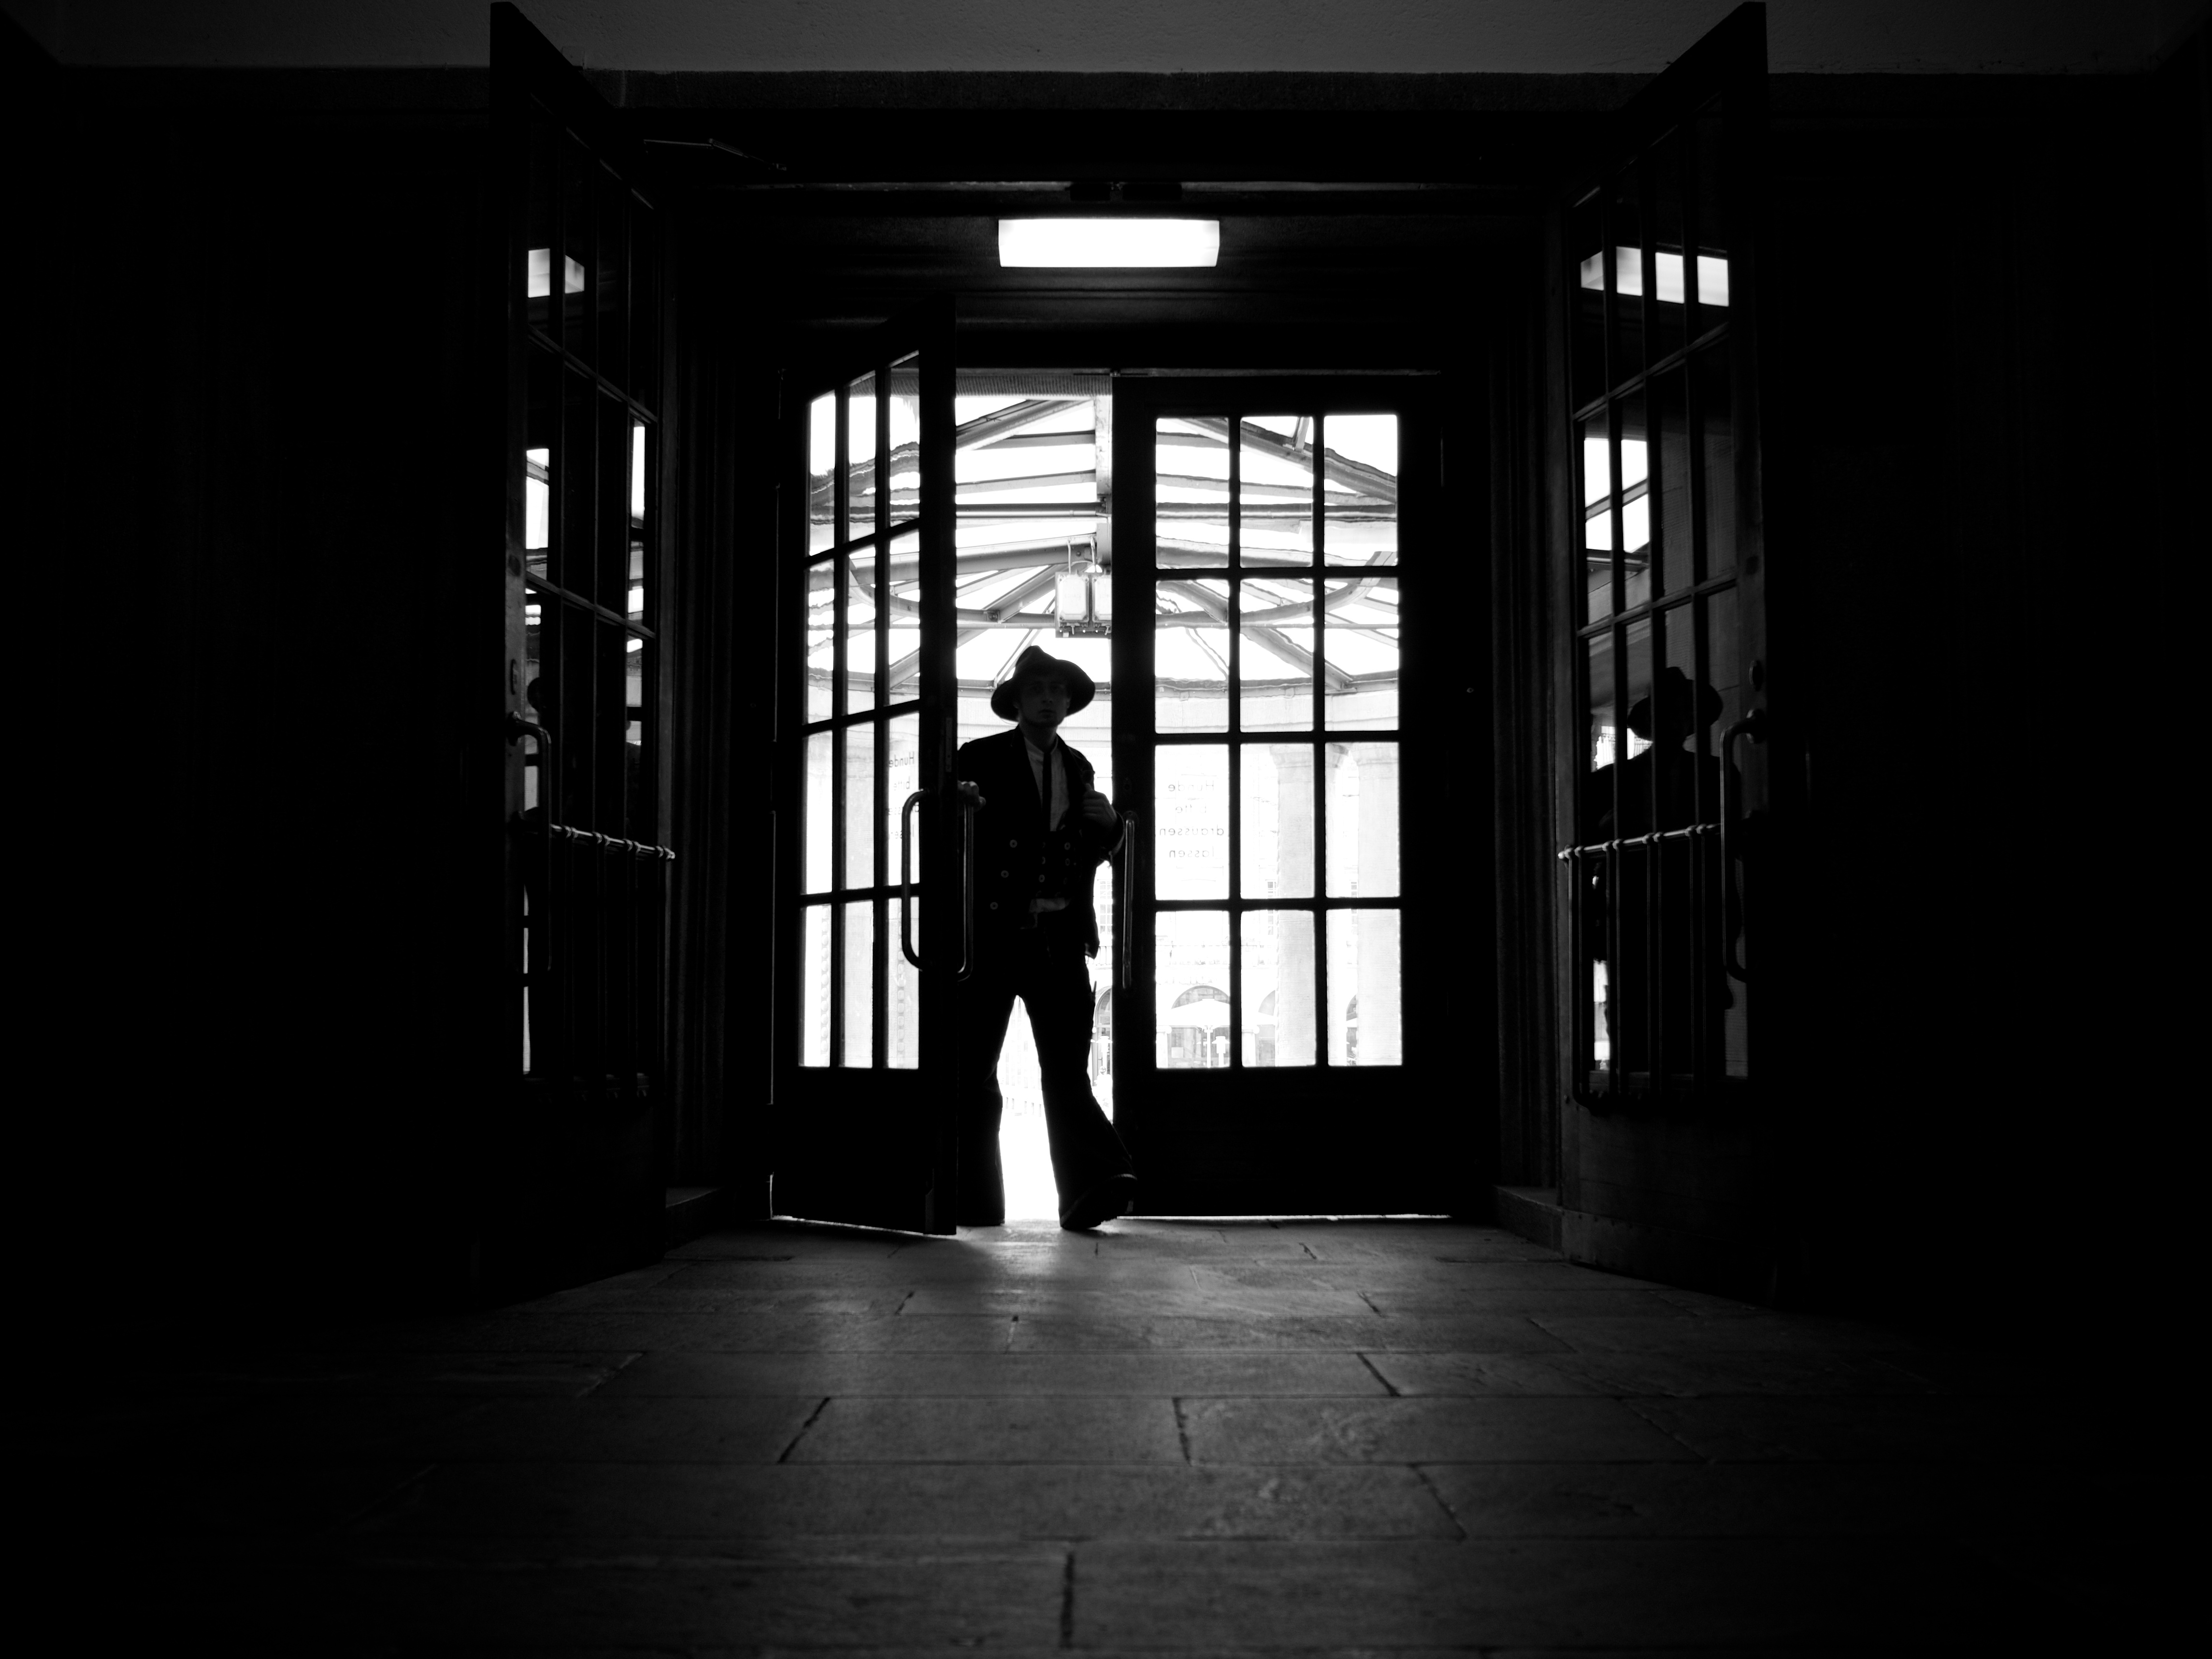
light, black and white, white, street, photography, ebook, training, darkness, black, monochrome, streetphotography, flickr, thomas, video, olympus, photograph, snapshot, omd, image, fuji, shape, leica, monochrom, leuthard, hcb, thomasleuthard, monochrome photography, film noir